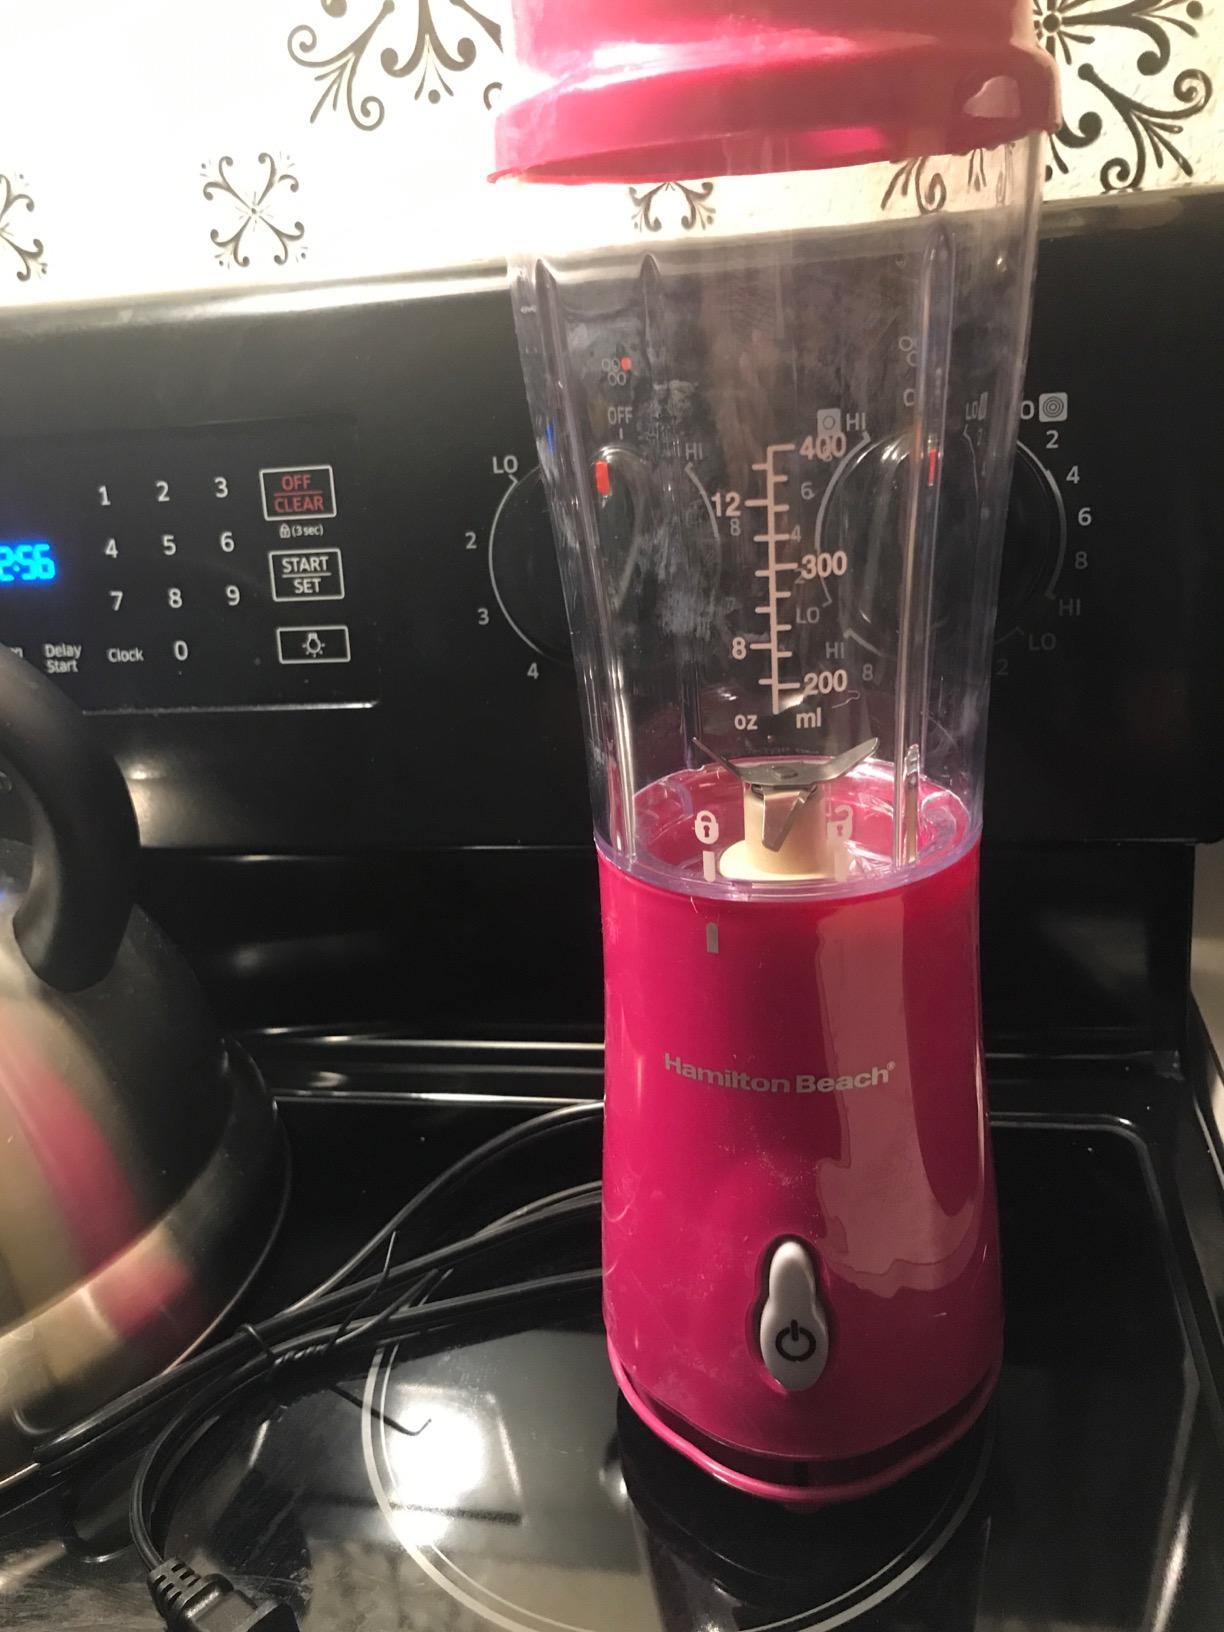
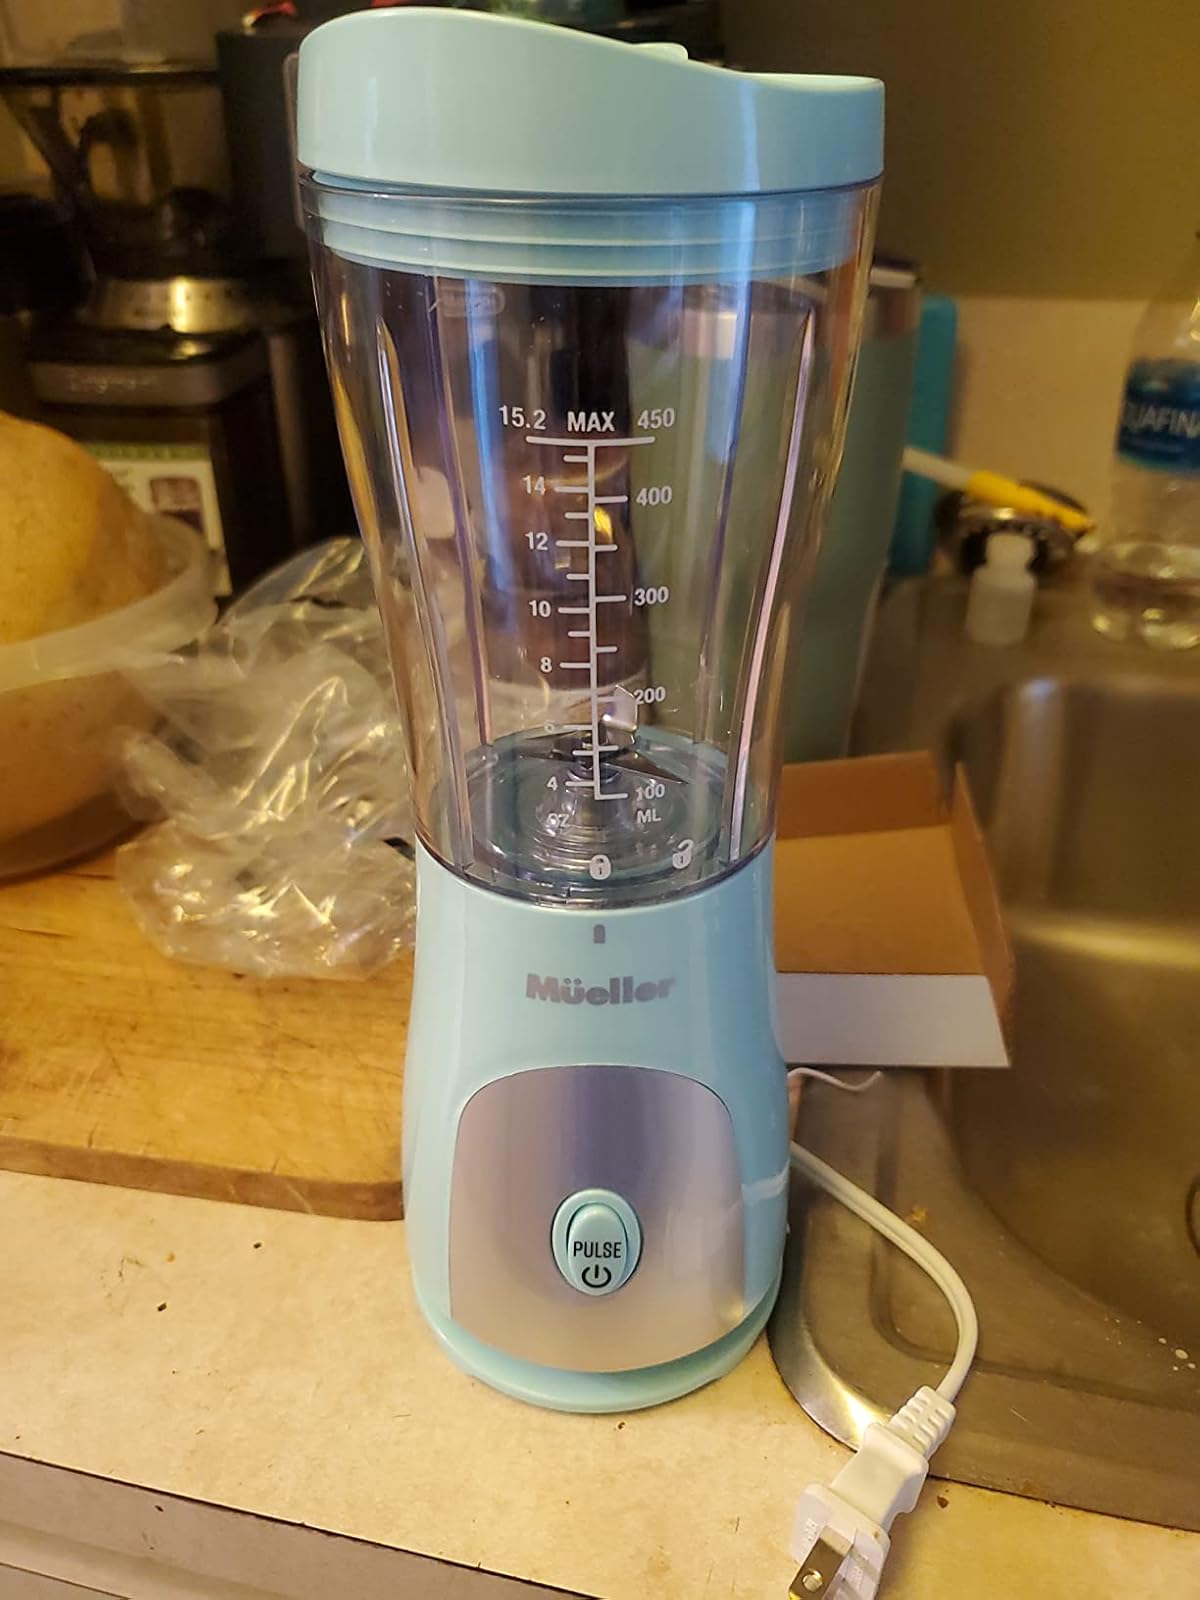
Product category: items_blender
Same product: no